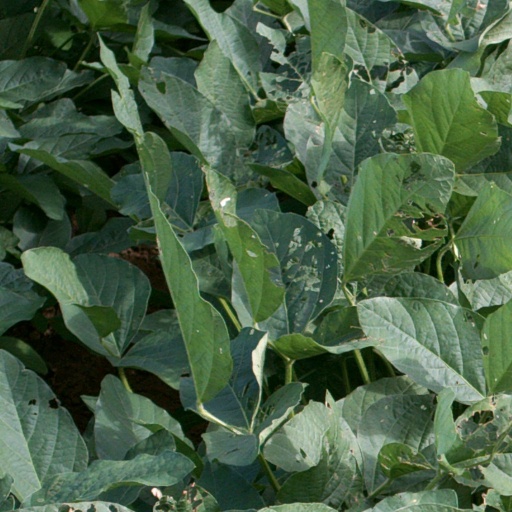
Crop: soybean